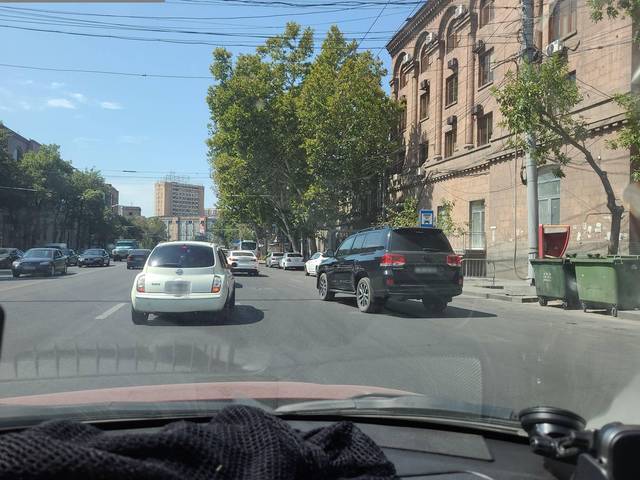
Region: Armenia
Coordinates: 40.172, 44.511